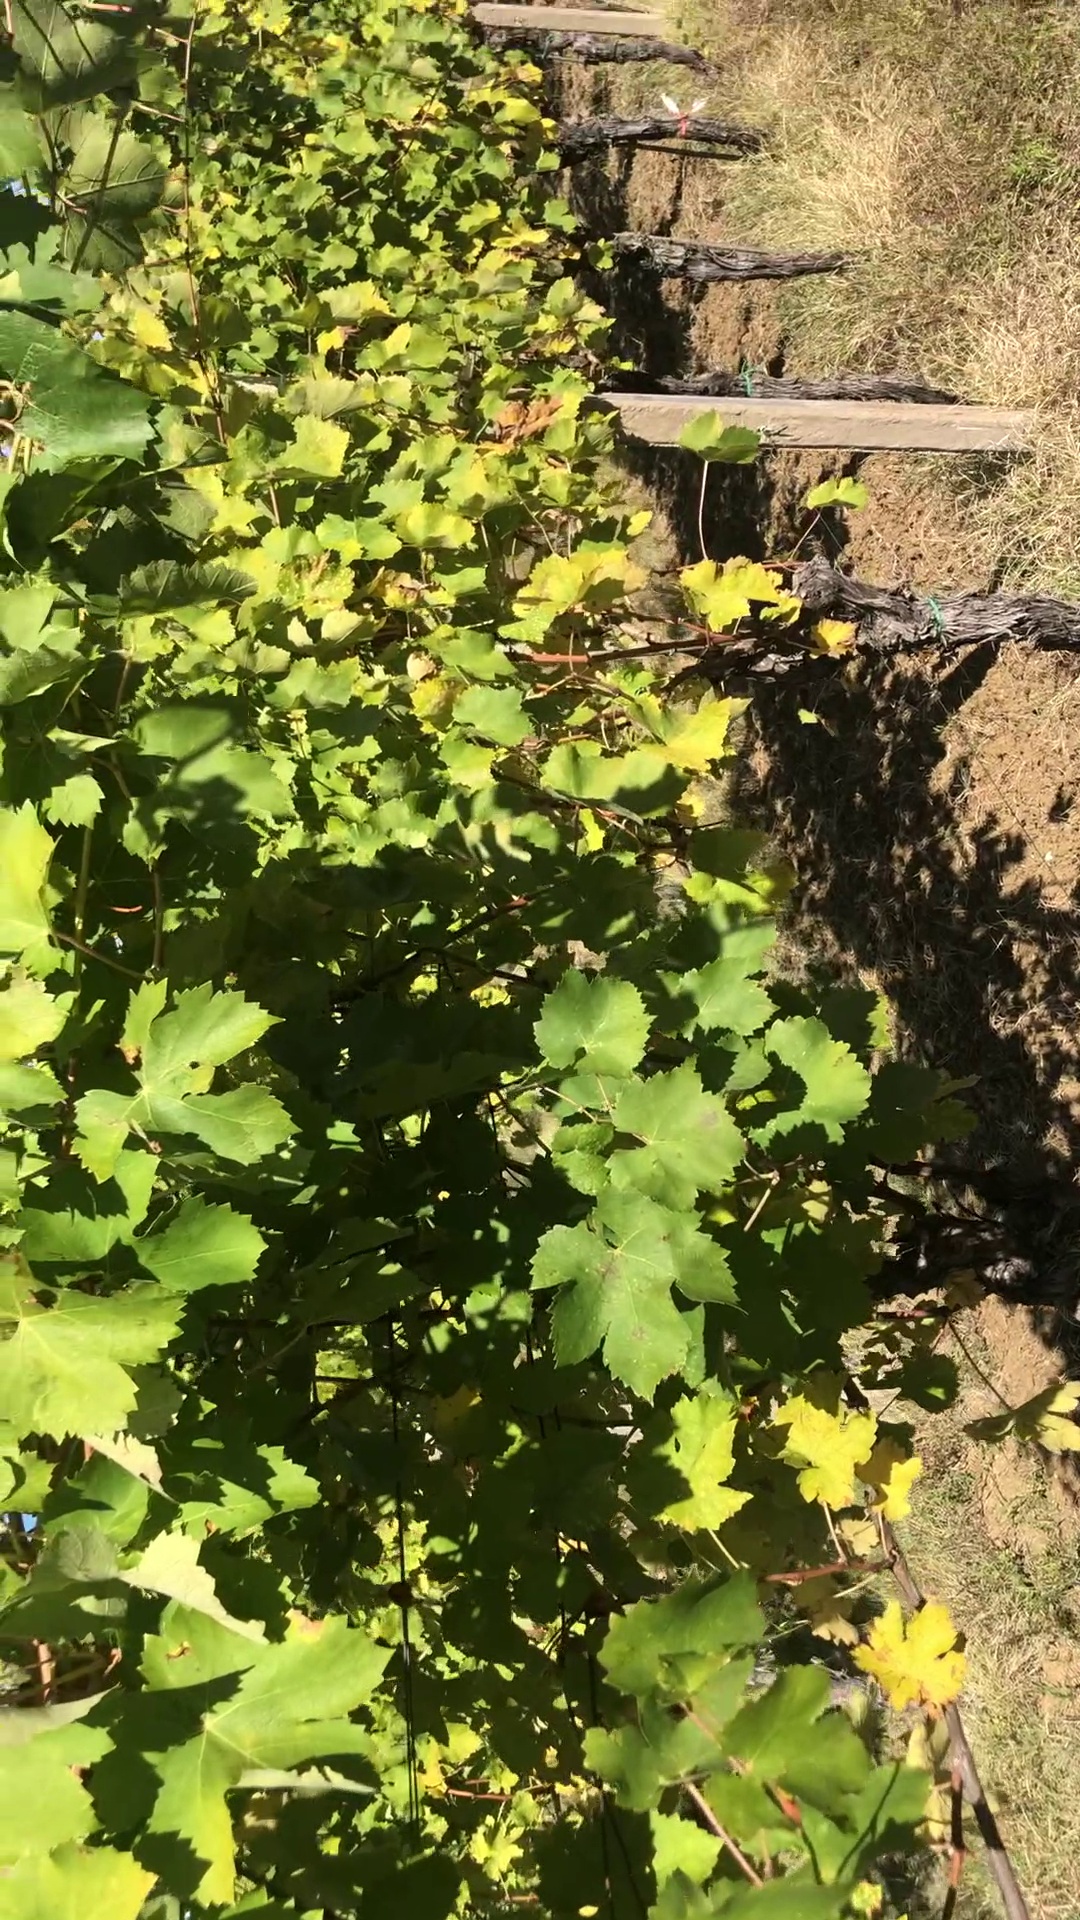
Label: healthy